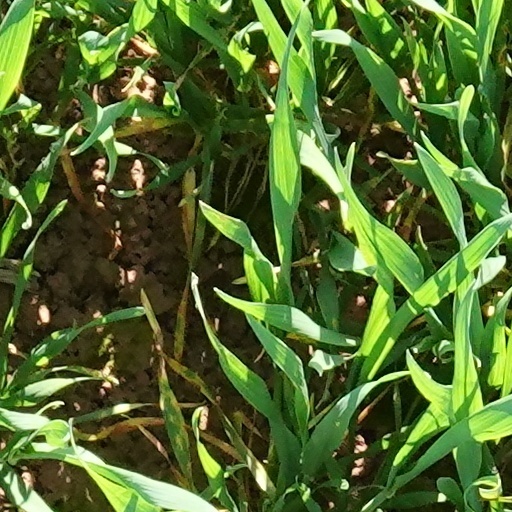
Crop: wheat